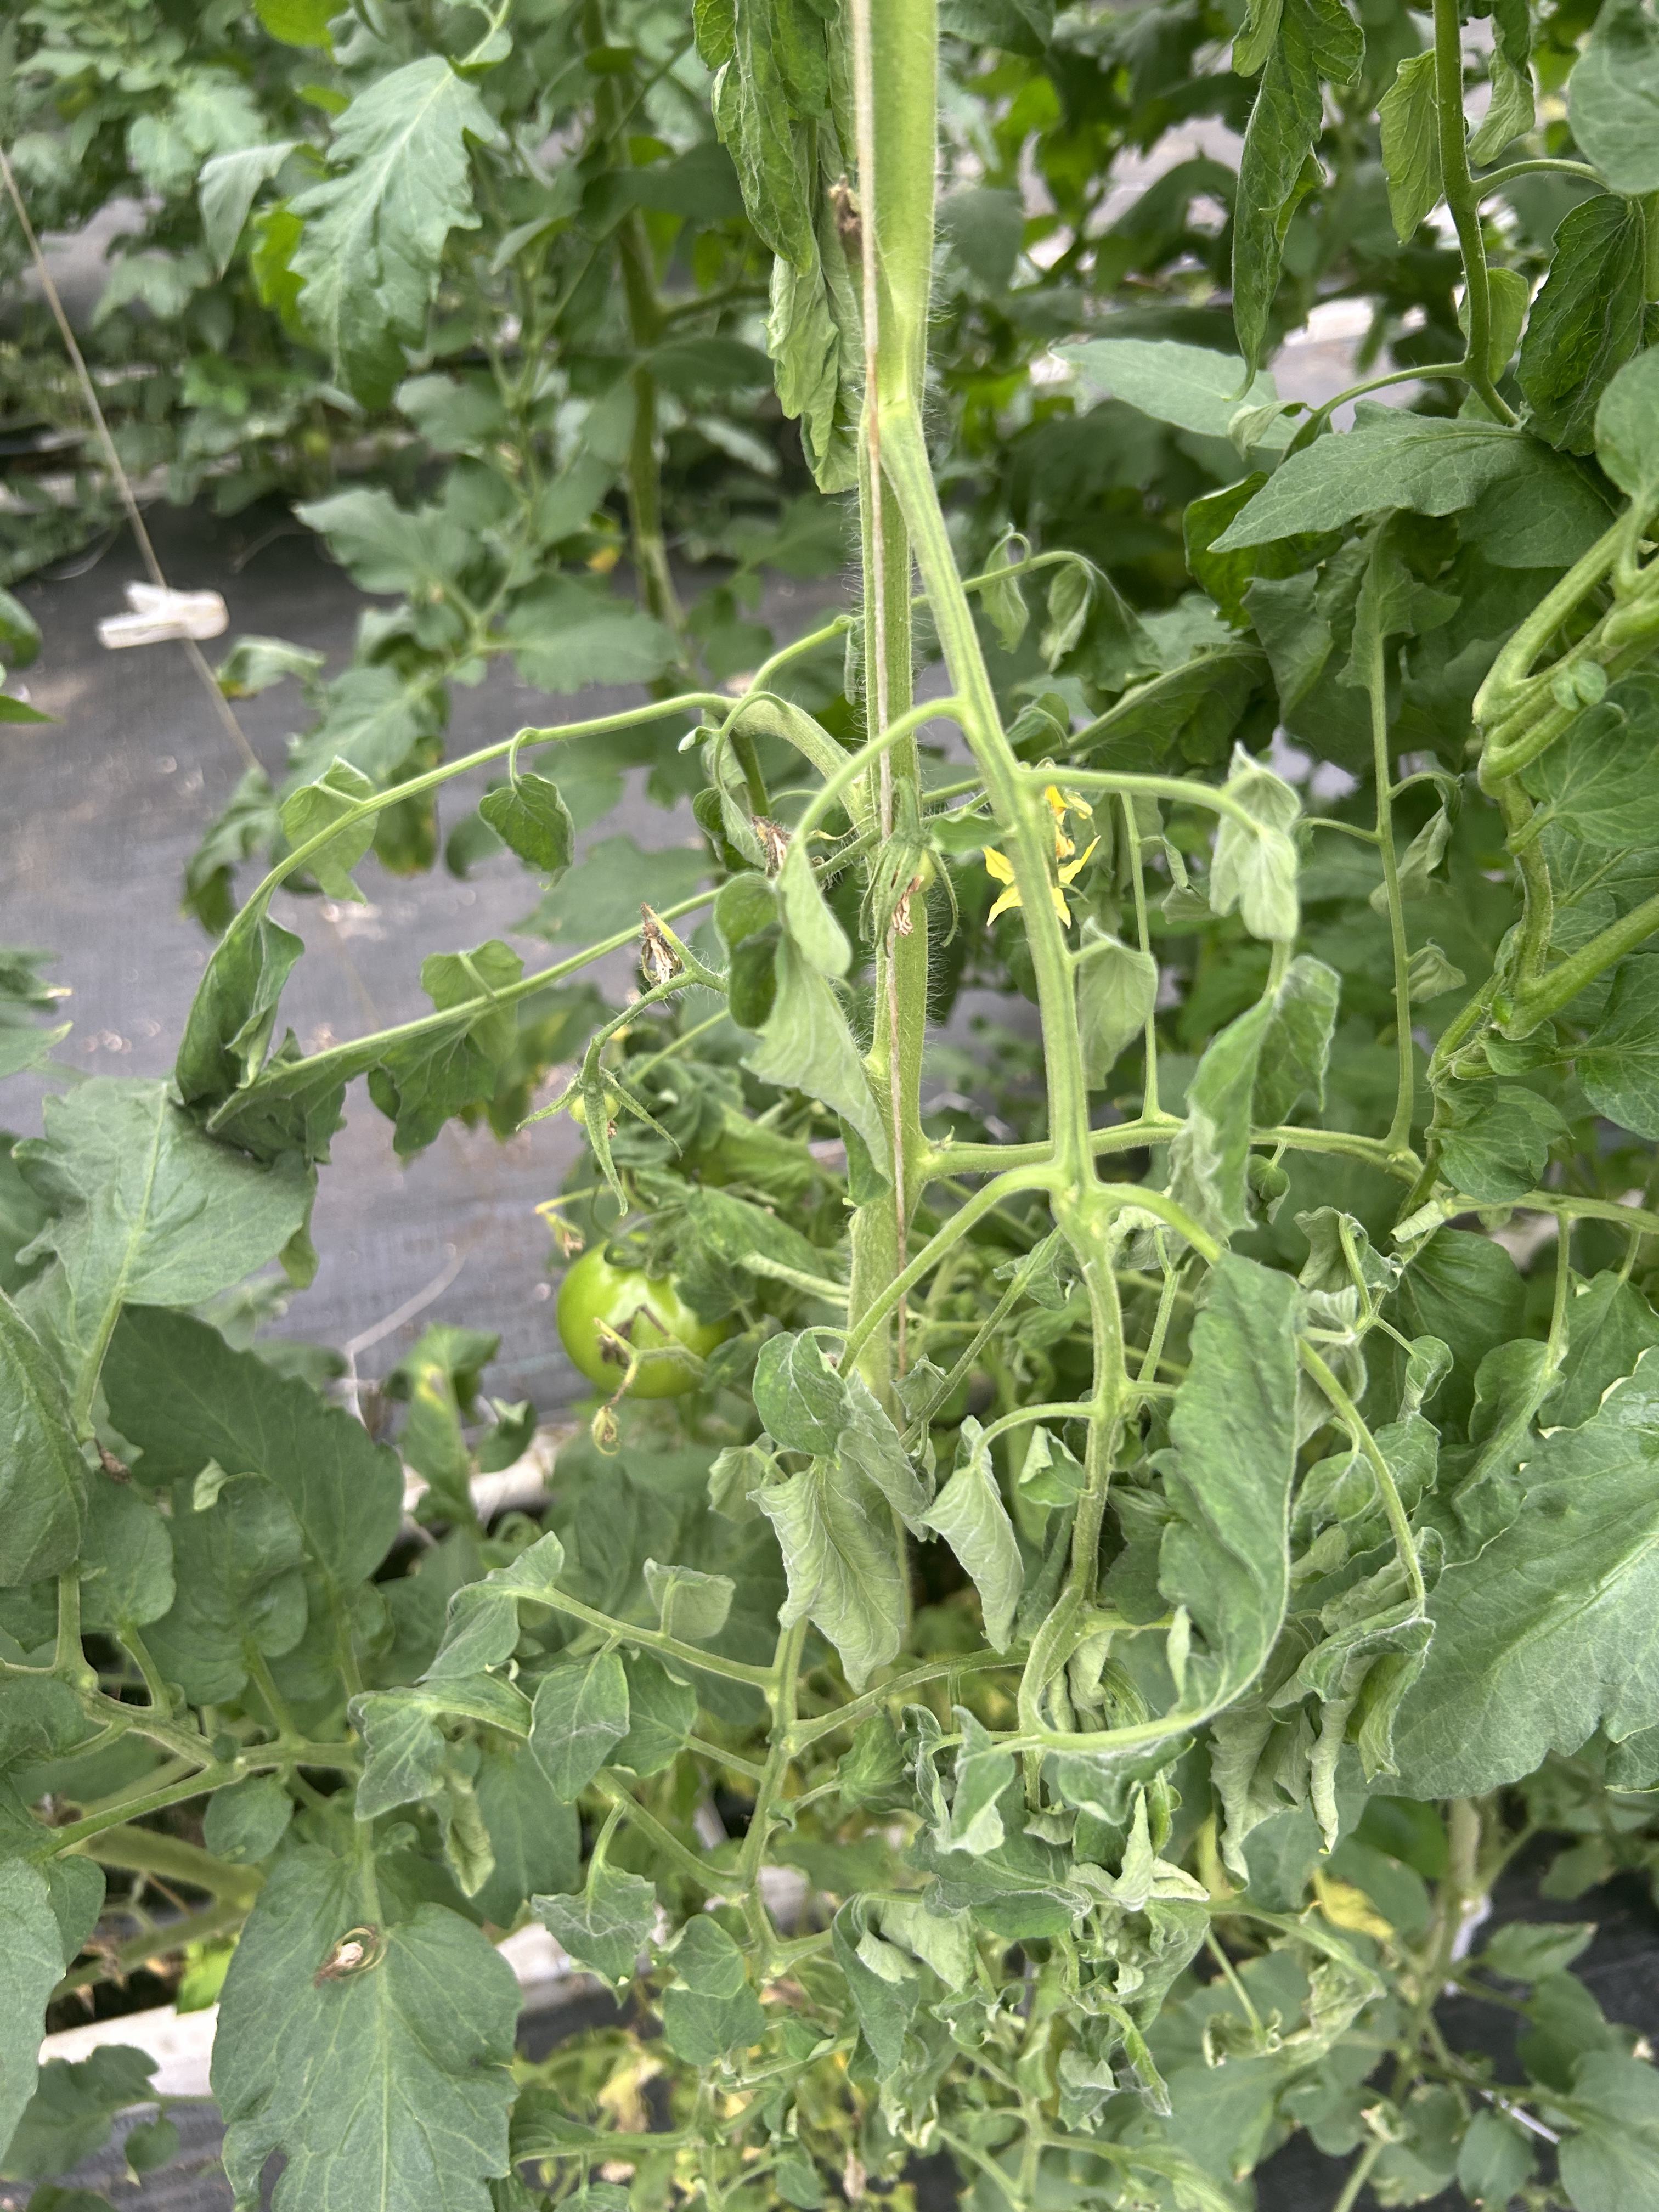
Disease: Wilt